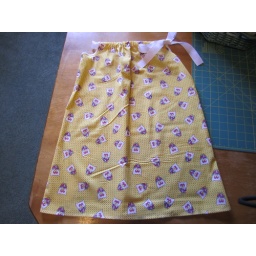
Pillowcase dress for Dress a girl around the world Sew-a-long